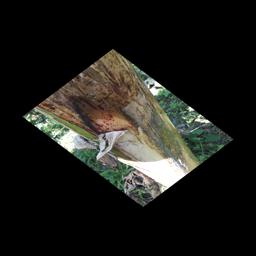
Label: PSEUDOSTEM WEEVIL